Instruction creep

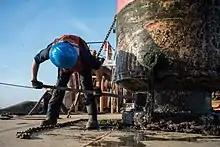
Reed Hastings and Patty McCord at Netflix have compared the "distracting complexity" of instruction creep to marine barnacles, which accumulate over time and which need to be removed for efficient operation.

Employees may spend excessive amounts of time dealing with red tape in the form of complying with the rules or documenting their compliance with the procedures. Bad processes and complexity may distract employees from important goals. The rules restrict individuals and teams from meeting their goals or finding better solutions to problems.